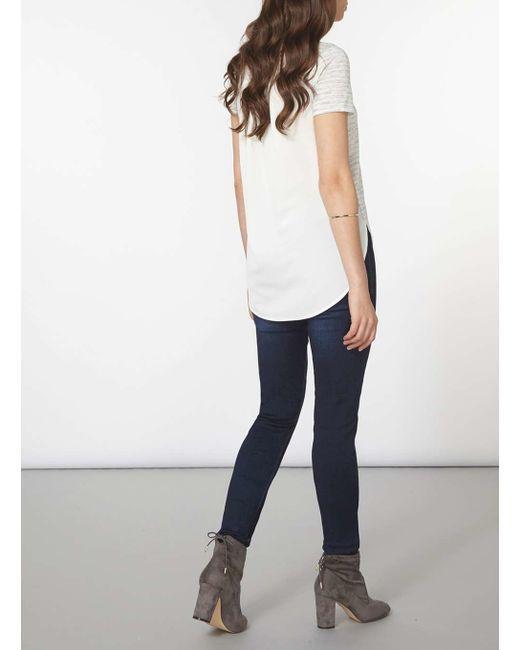
Weiße lose Bluse mit Slim Fit Jeans